Largest airlines in the world

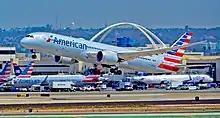
American Airlines Group ranks first by number of passengers carried.

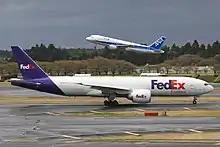
FedEx Express is the largest by freight tonne-kilometers.

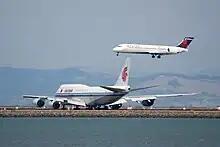
China National Aviation Holdings Air China Group has the world's most valuable fleet, despite owning fewer aircraft than Delta Air Lines, Inc. or American Airlines Group, which co-lead by numbers.

Note that Emirates is a state-owned company, and is thus not included in this list of public companies. Its 2024 revenue was estimated to be around $37.4B or 5th place. Qatar Airways Group is similarly privately held with its 2024 revenue of around $22.2B or 10th place (with Emirates included).